Reflections (Hannah Diamond album)

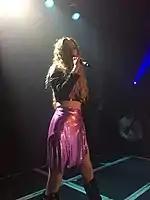
Hannah Diamond performing at The Invisible Tour in Amsterdam on 26 February 2020

The Invisible Tour is the first headlining tour by Hannah Diamond in support of her debut album Reflections. On 31 October 2019, She announced second show in London, followed by the one in Paris and Berlin the following day. Due to high demand, she added the first London show on 4 November. On 13 November, she announced that the opening act for the London shows will be Namasenda, and on 9 December that the opening acts for Paris and Berlin were Planet 1999 and Mechatok. On 28 November, she announced the second leg of her tour. All shows for the first leg were sold out. During January 2020, she announced that she would appear at Journey Fest in Copenhagen, Melt Festival in Ferropolis and Primavera Sound Barcelona. On 6 February 2020, the opening acts for the second leg were announced and her Glasgow show sold out on the same day. On 26 February, she revealed that the second leg had sold out. On 30 March 2020, Diamond put an announcement on her website that because of the COVID-19 pandemic, she has had to cancel some upcoming performances and festival appearances.